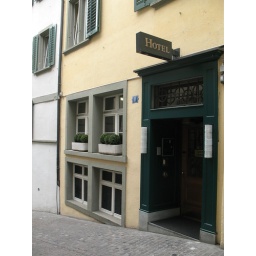
window boxes in Zurich